Ringside Seat

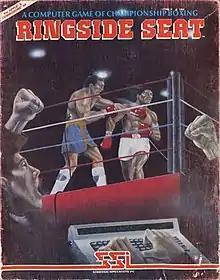

Ringside Seat is a 1983 video game published by Strategic Simulations.